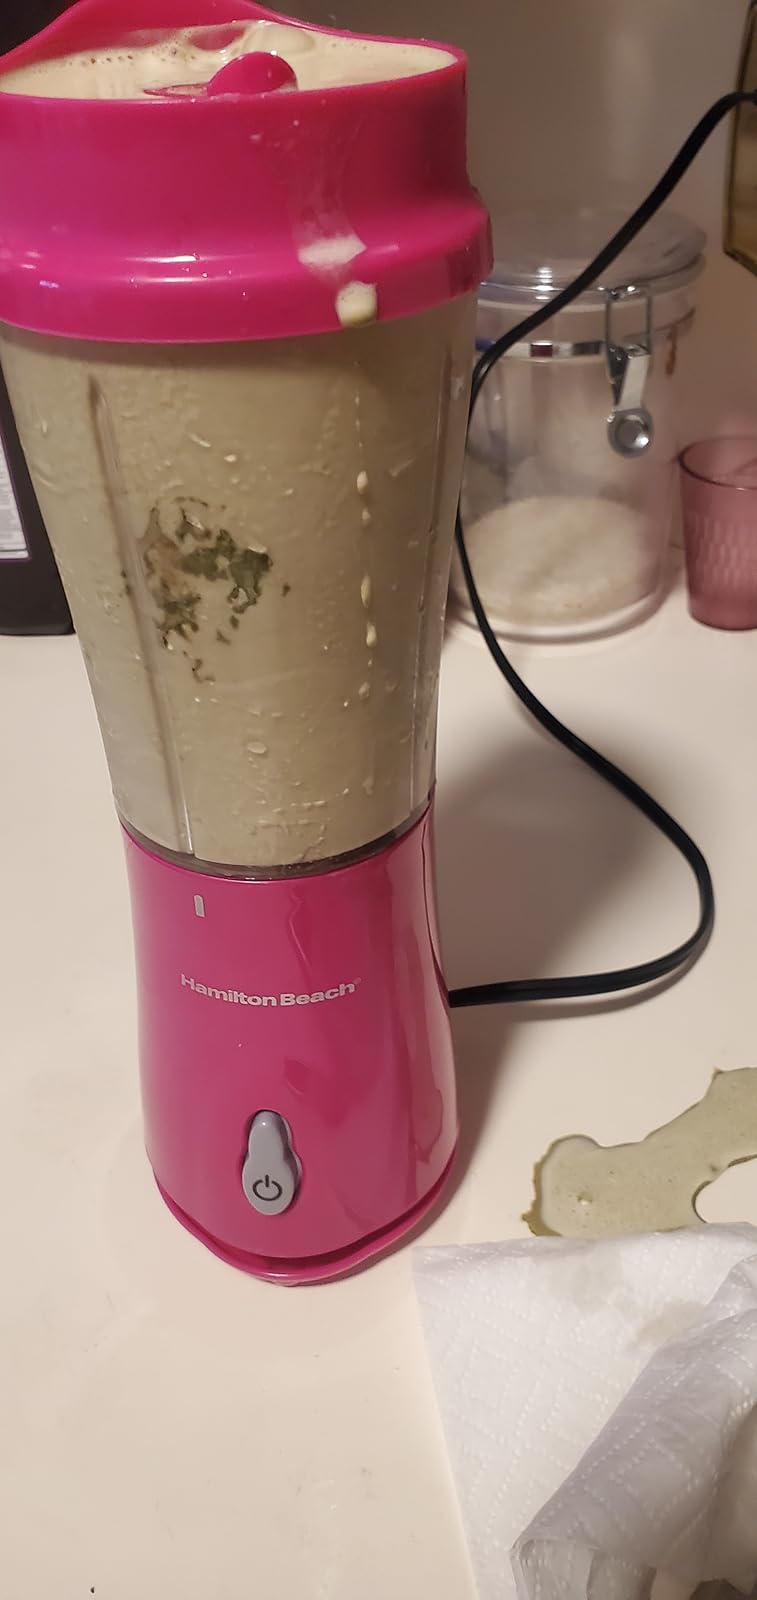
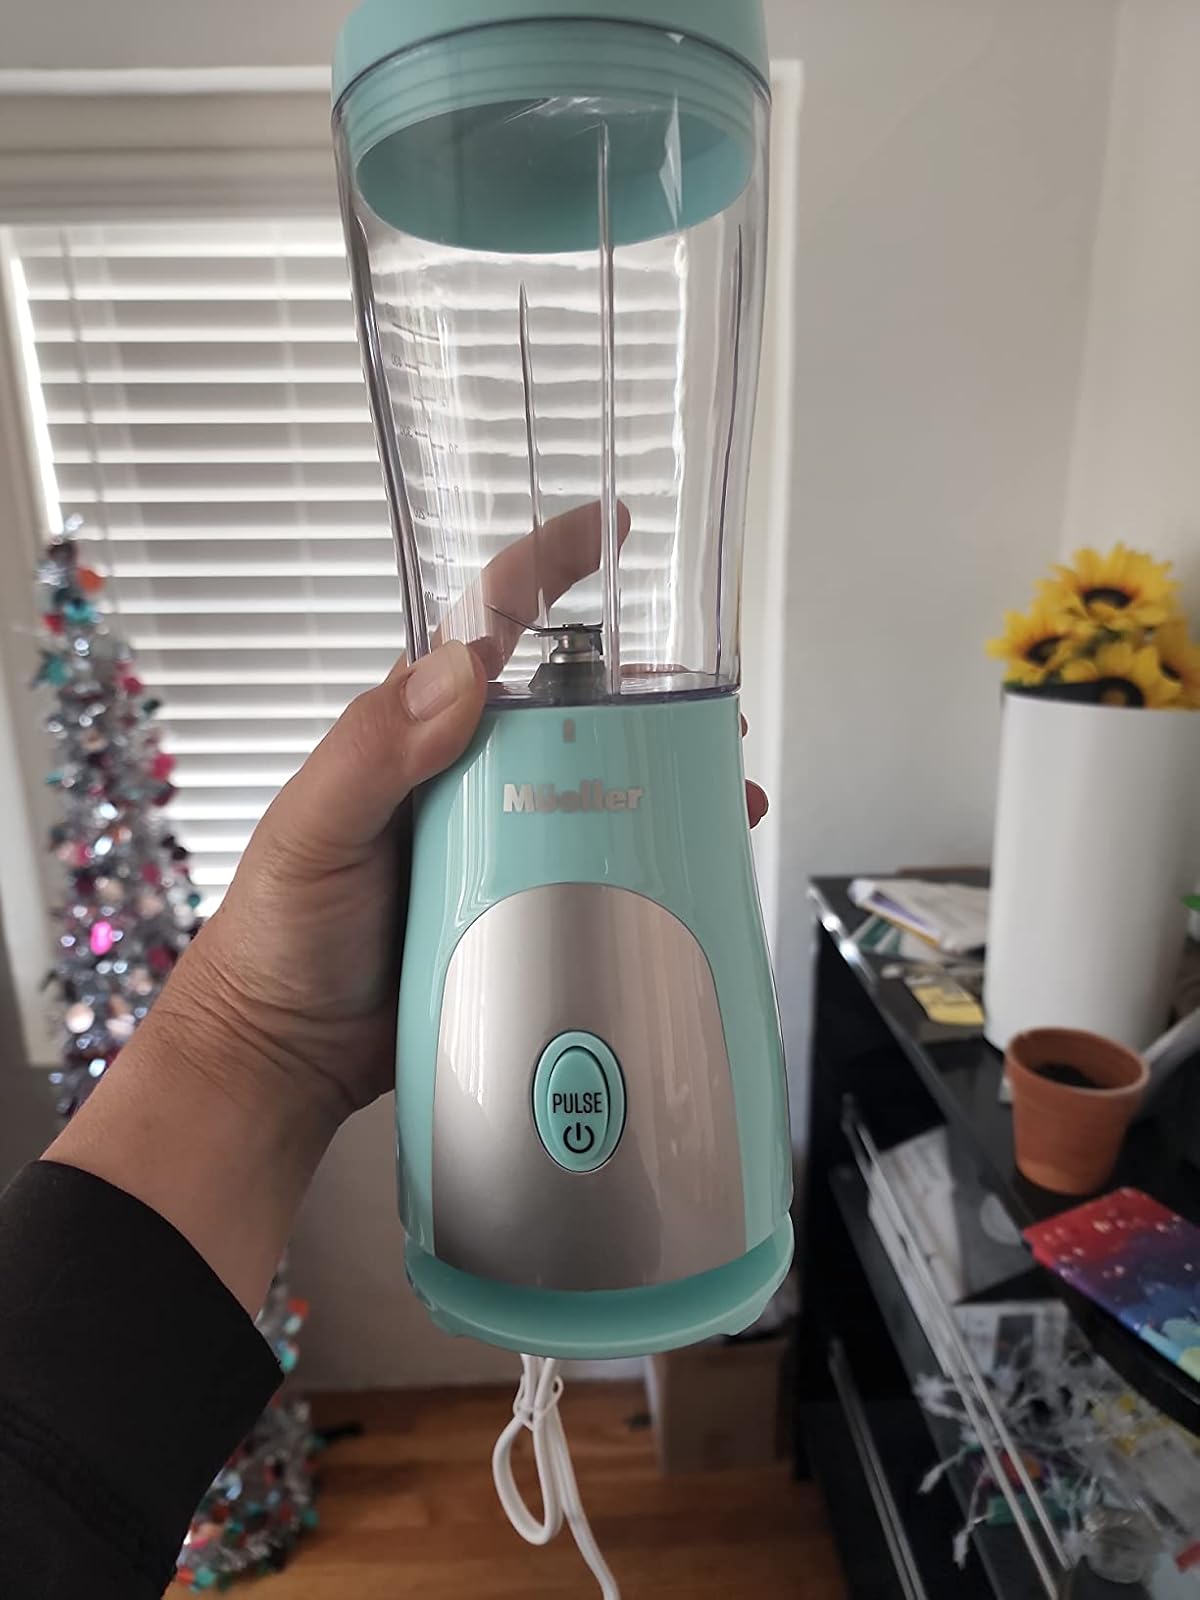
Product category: items_blender
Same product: no